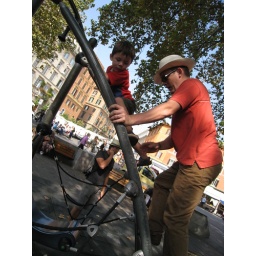
Climbing up the rock wall at a playground near the Jewish Ghetto